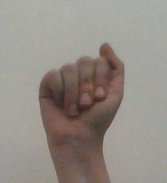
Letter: saad